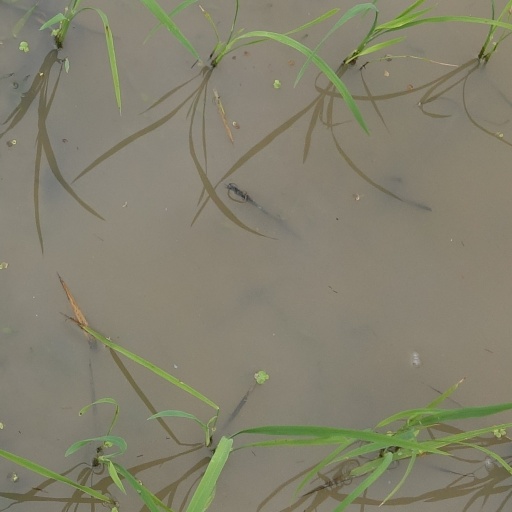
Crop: rice